Old West Palm Beach National Guard Armory

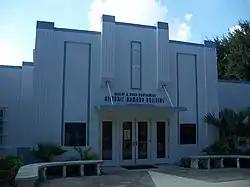

The West Palm Beach Armory Art Center (also known as the Palm Beach County Armory Art Center) is a historic site in West Palm Beach, Florida, United States. Today, it is located at 811 Park Place. It was previously located at 1703 South Lake Avenue. On June 11, 1992, it was added to the United States National Register of Historic Places.